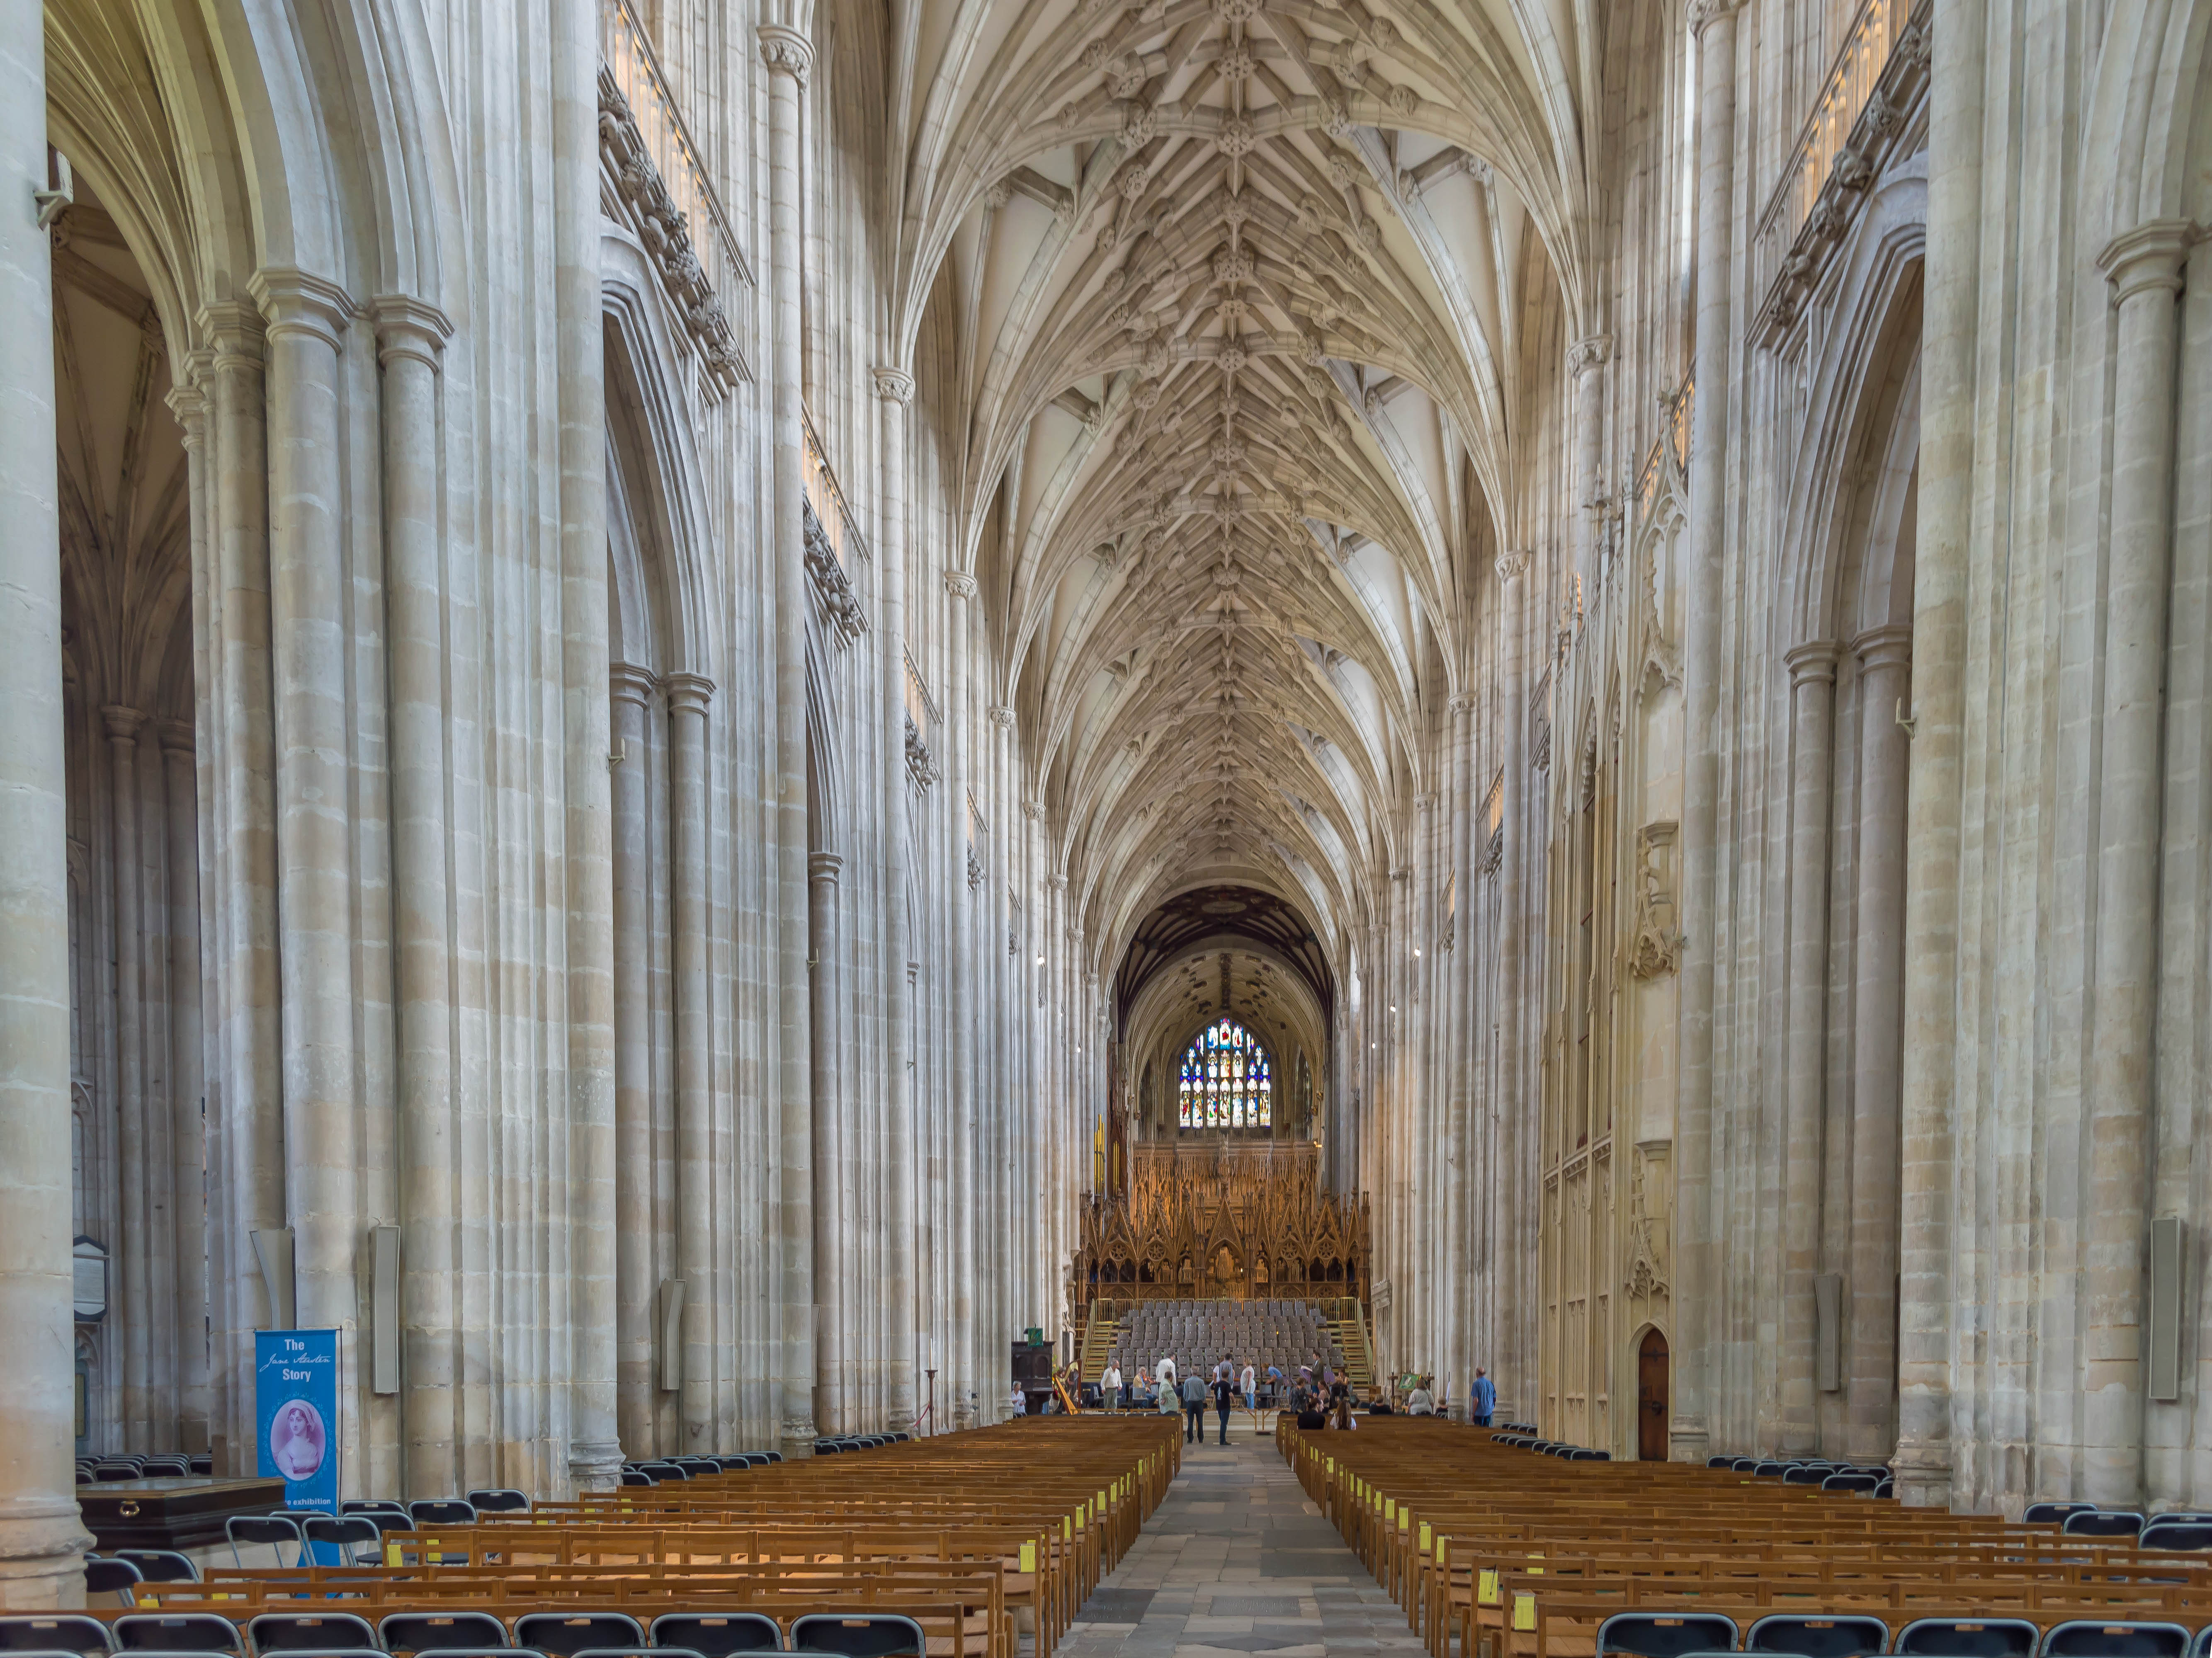
architecture, interior, window, building, palace, arch, column, tower, church, cathedral, chapel, door, gothic, place of worship, west, temple, arches, belltower, monastery, symmetry, seats, nave, minster, abbey, vaulting, historical, basilica, hampshire, winchestercathedral, thegalaxy, winchester, norman, gothic architecture, ancient history